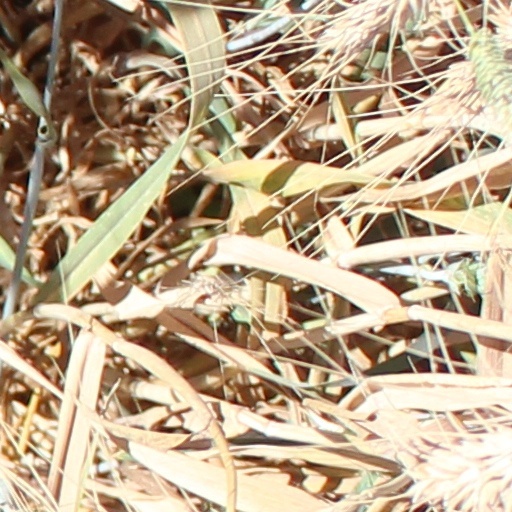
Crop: wheat